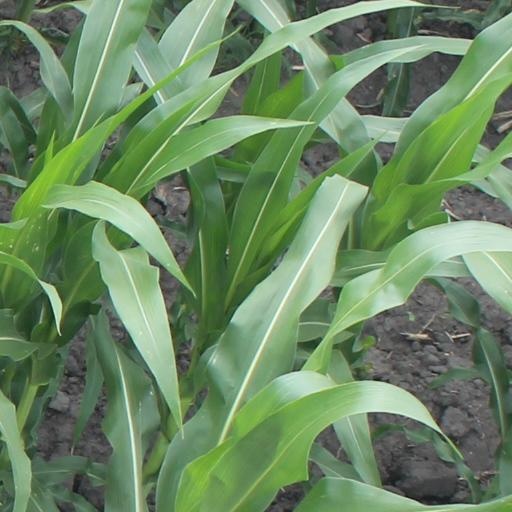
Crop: maize; corn